The Madwoman of Chaillot (film)

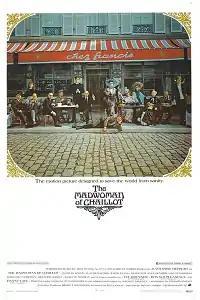
Film poster

The Madwoman of Chaillot is a 1969 American satirical film made by Commonwealth United Entertainment and distributed by Warner Bros.-Seven Arts. It was directed by Bryan Forbes and produced by Ely A. Landau with Anthony B. Unger as associate producer. The screenplay was by Edward Anhalt, based on "The Madwoman of Chaillot", Maurice Valency's adaption of "La Folle de Chaillot" by Jean Giraudoux. The music score was by Michael J. Lewis and the cinematography by Burnett Guffey and Claude Renoir. It was shot at the Victorine Studios in Nice and on location in Paris. The film's sets were designed by the art director Ray Simm.